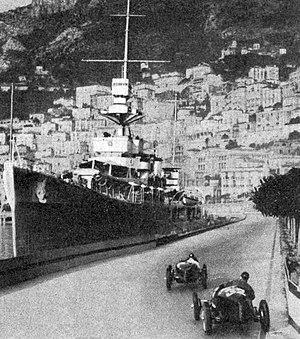
GP de Monaco 1934, passage devant le croiseur HMS Dehli
Le Grand Prix automobile de Monaco 1934 est un Grand Prix qui s'est tenu sur le circuit de Monaco le 2 avril 1934.